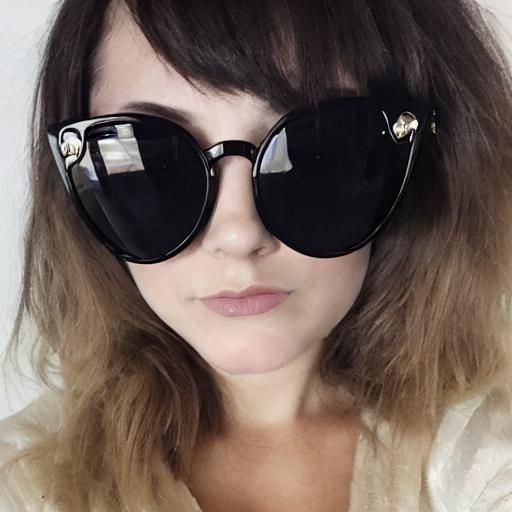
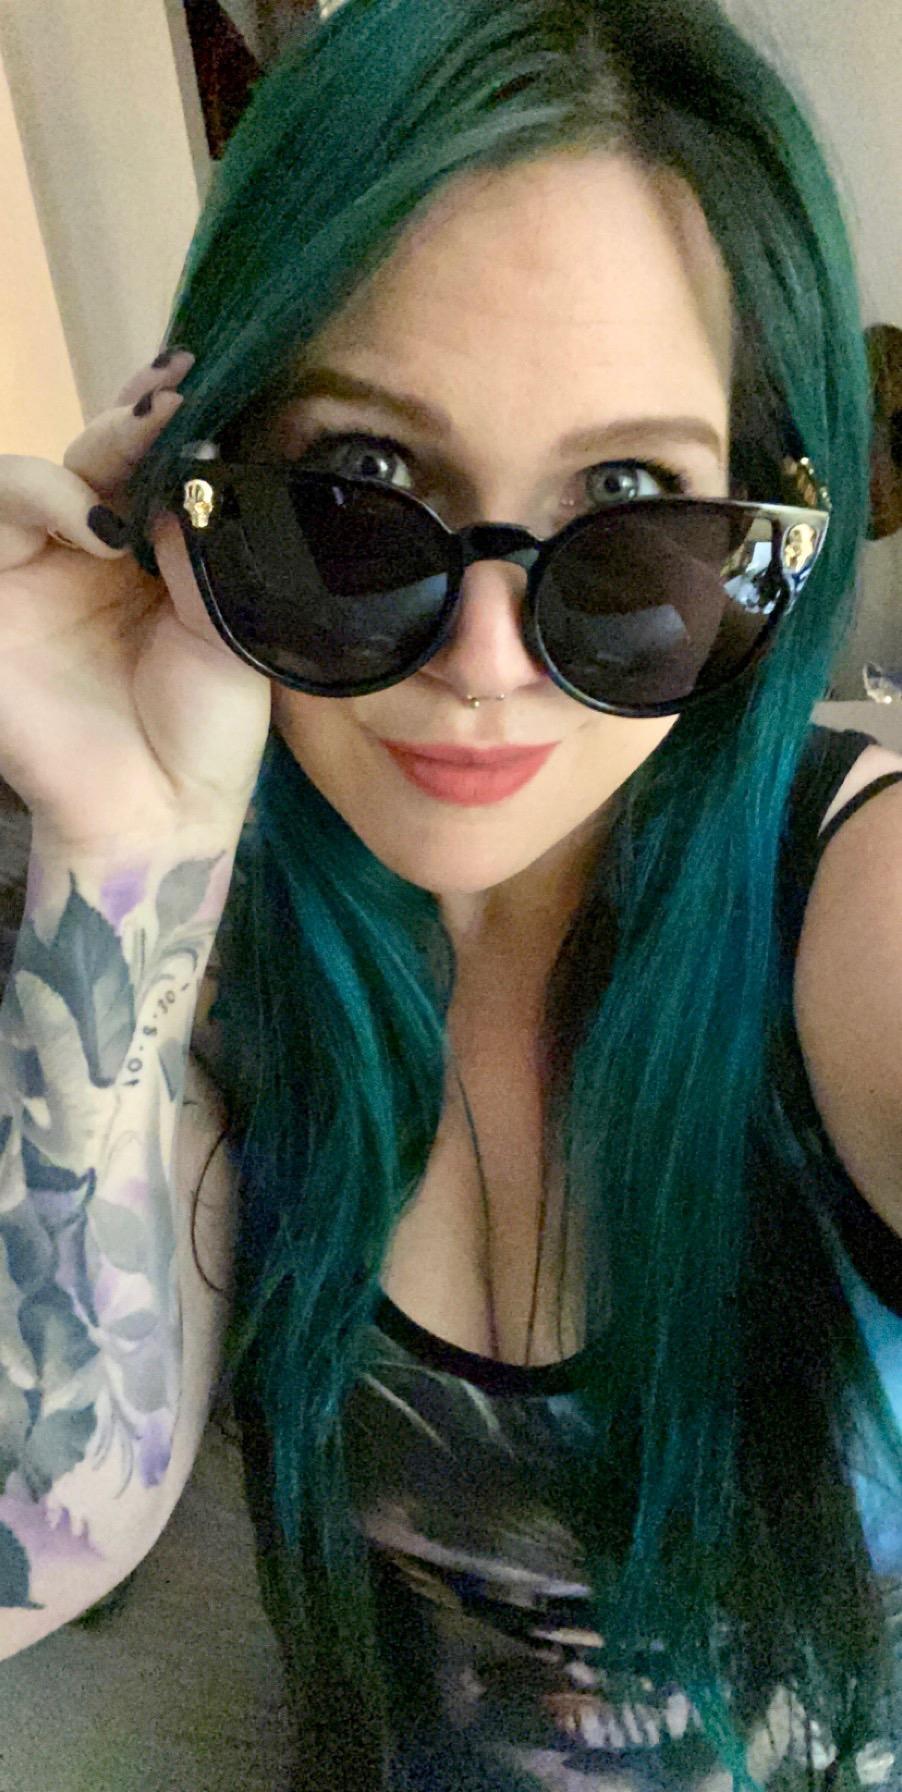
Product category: accessories_sunglasses
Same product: no